Now We're in the Air

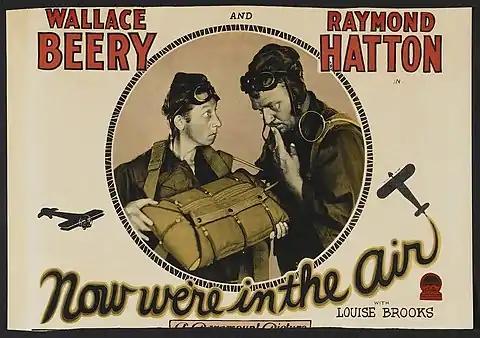

With the working title of "We're Up in the Air Now ", "Now We're in the Air" was the third in a series of war comedies starring Wallace Beery and Raymond Hatton. It followed on the heels of the popular "Behind the Front" and "We're in the Navy Now" (both released in 1926).